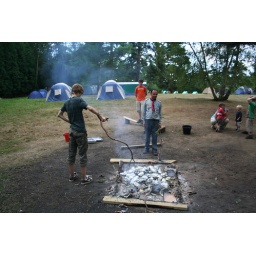
A chicken breast dish with mushrooms, orange and orange juice. cooked in the embers until the chicken is NOT pink!